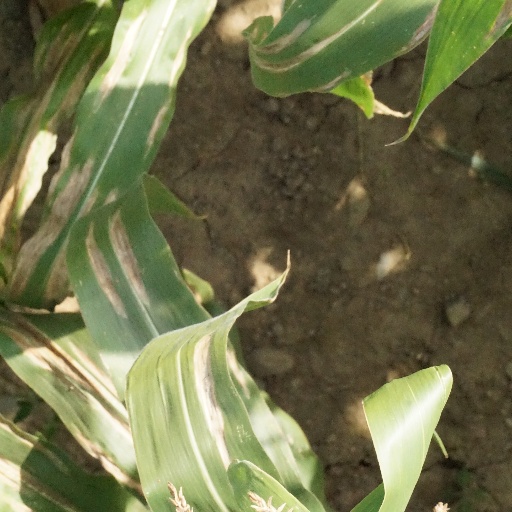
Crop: maize; corn